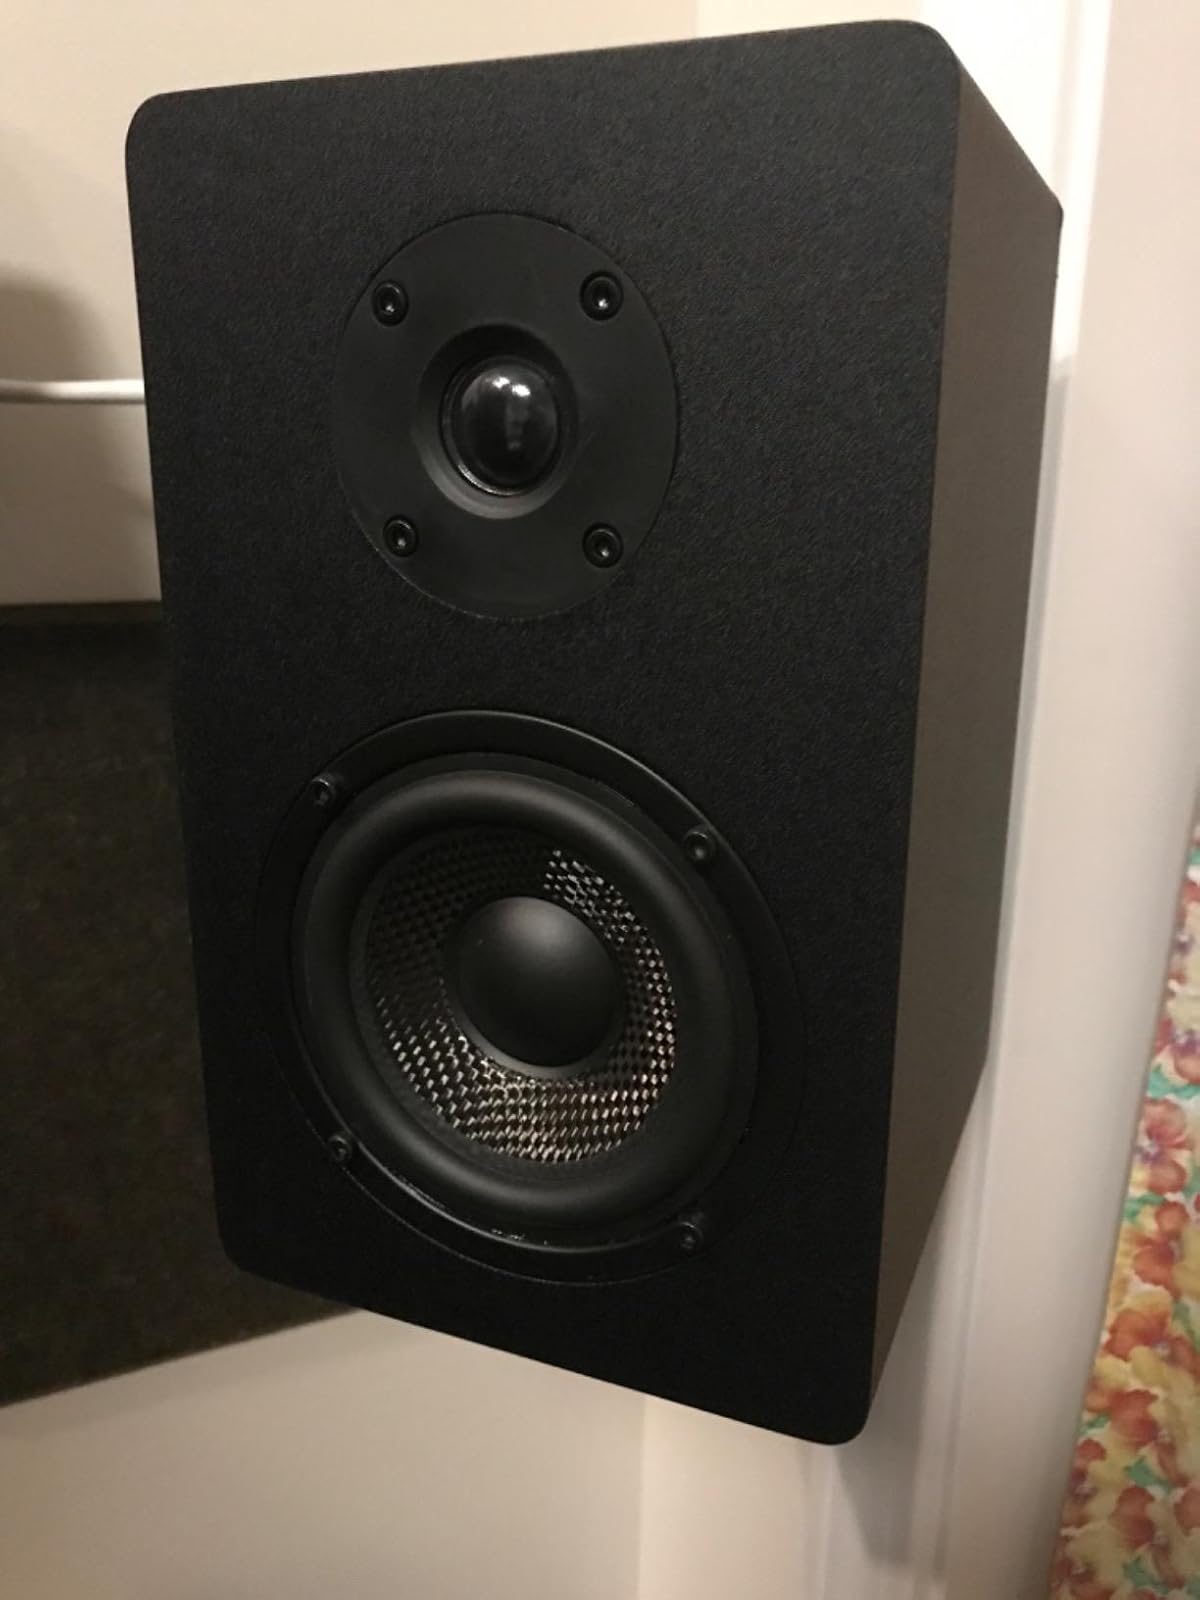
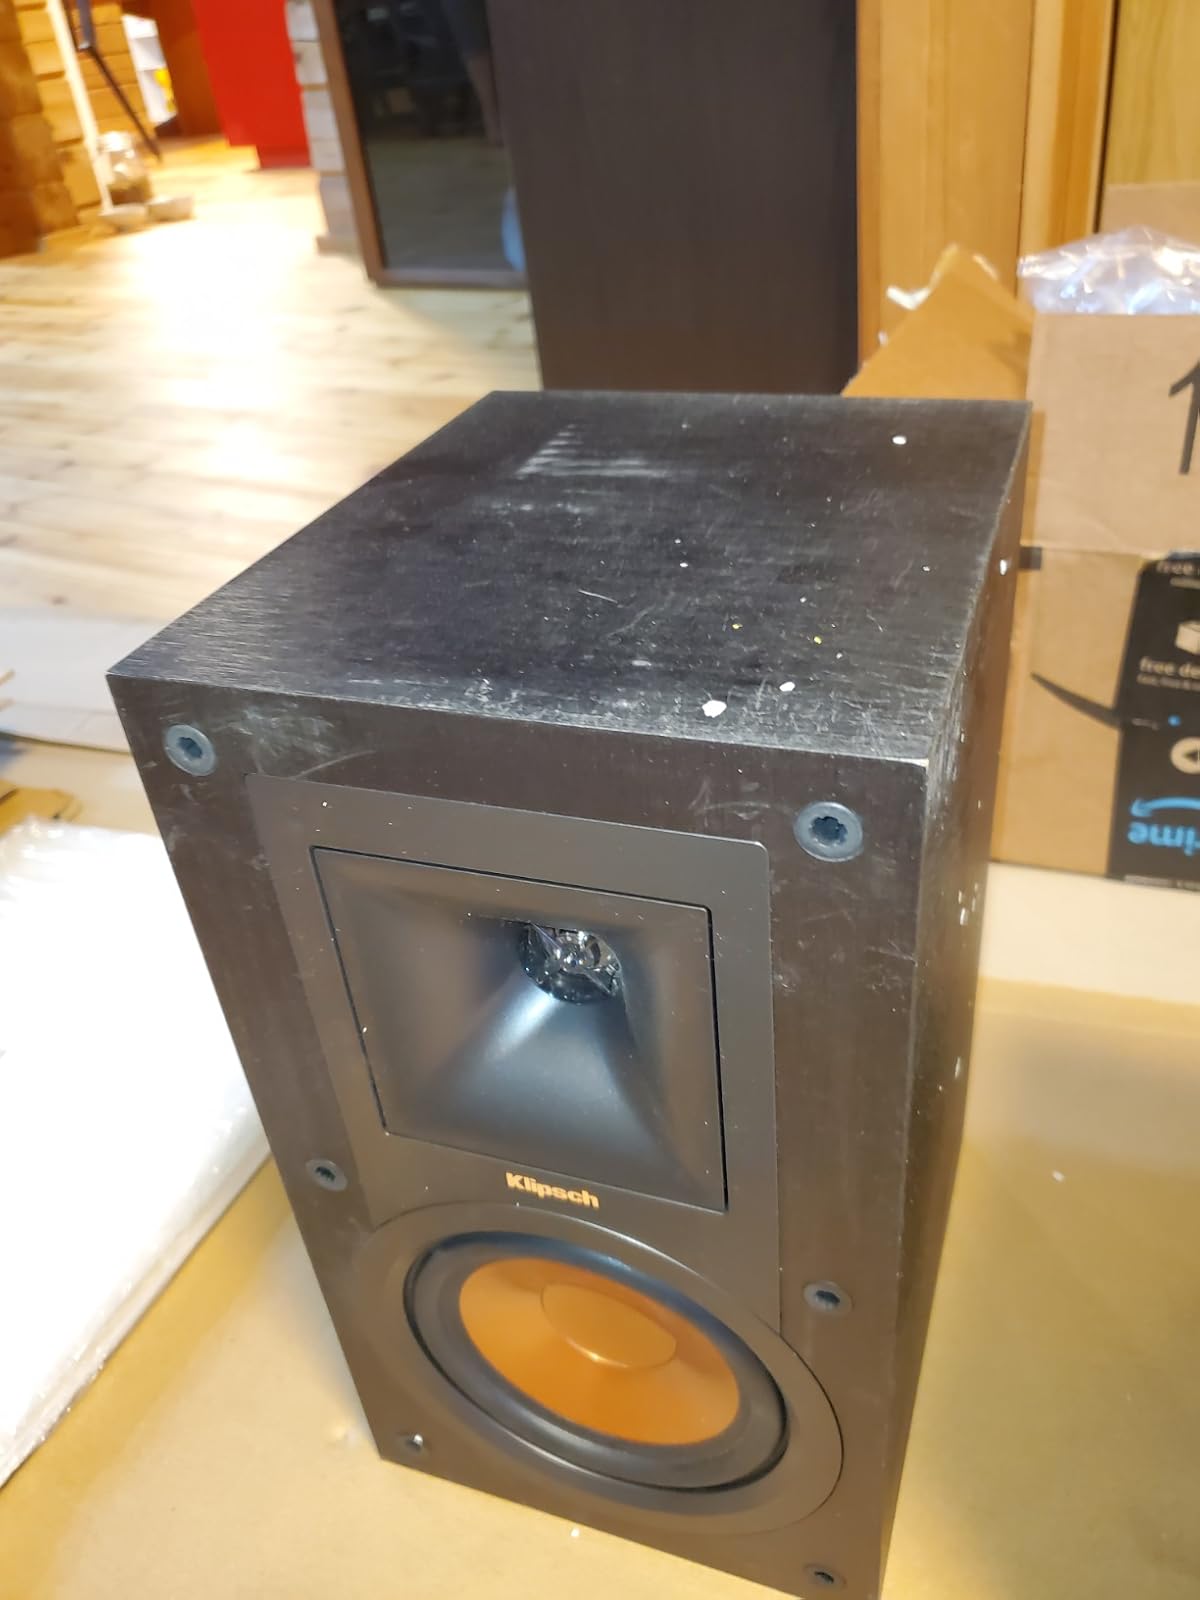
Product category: speaker
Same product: no